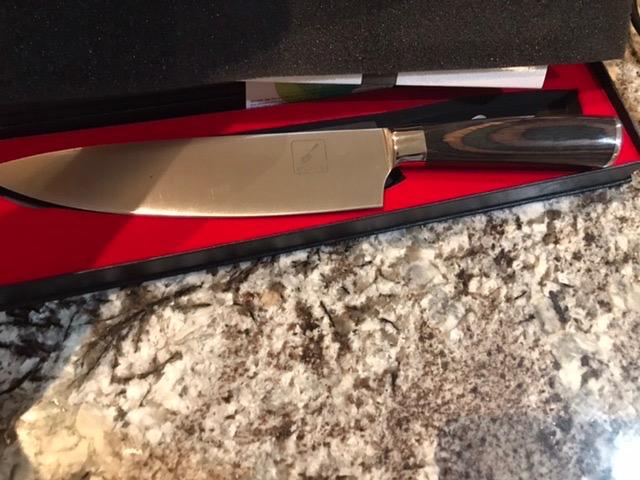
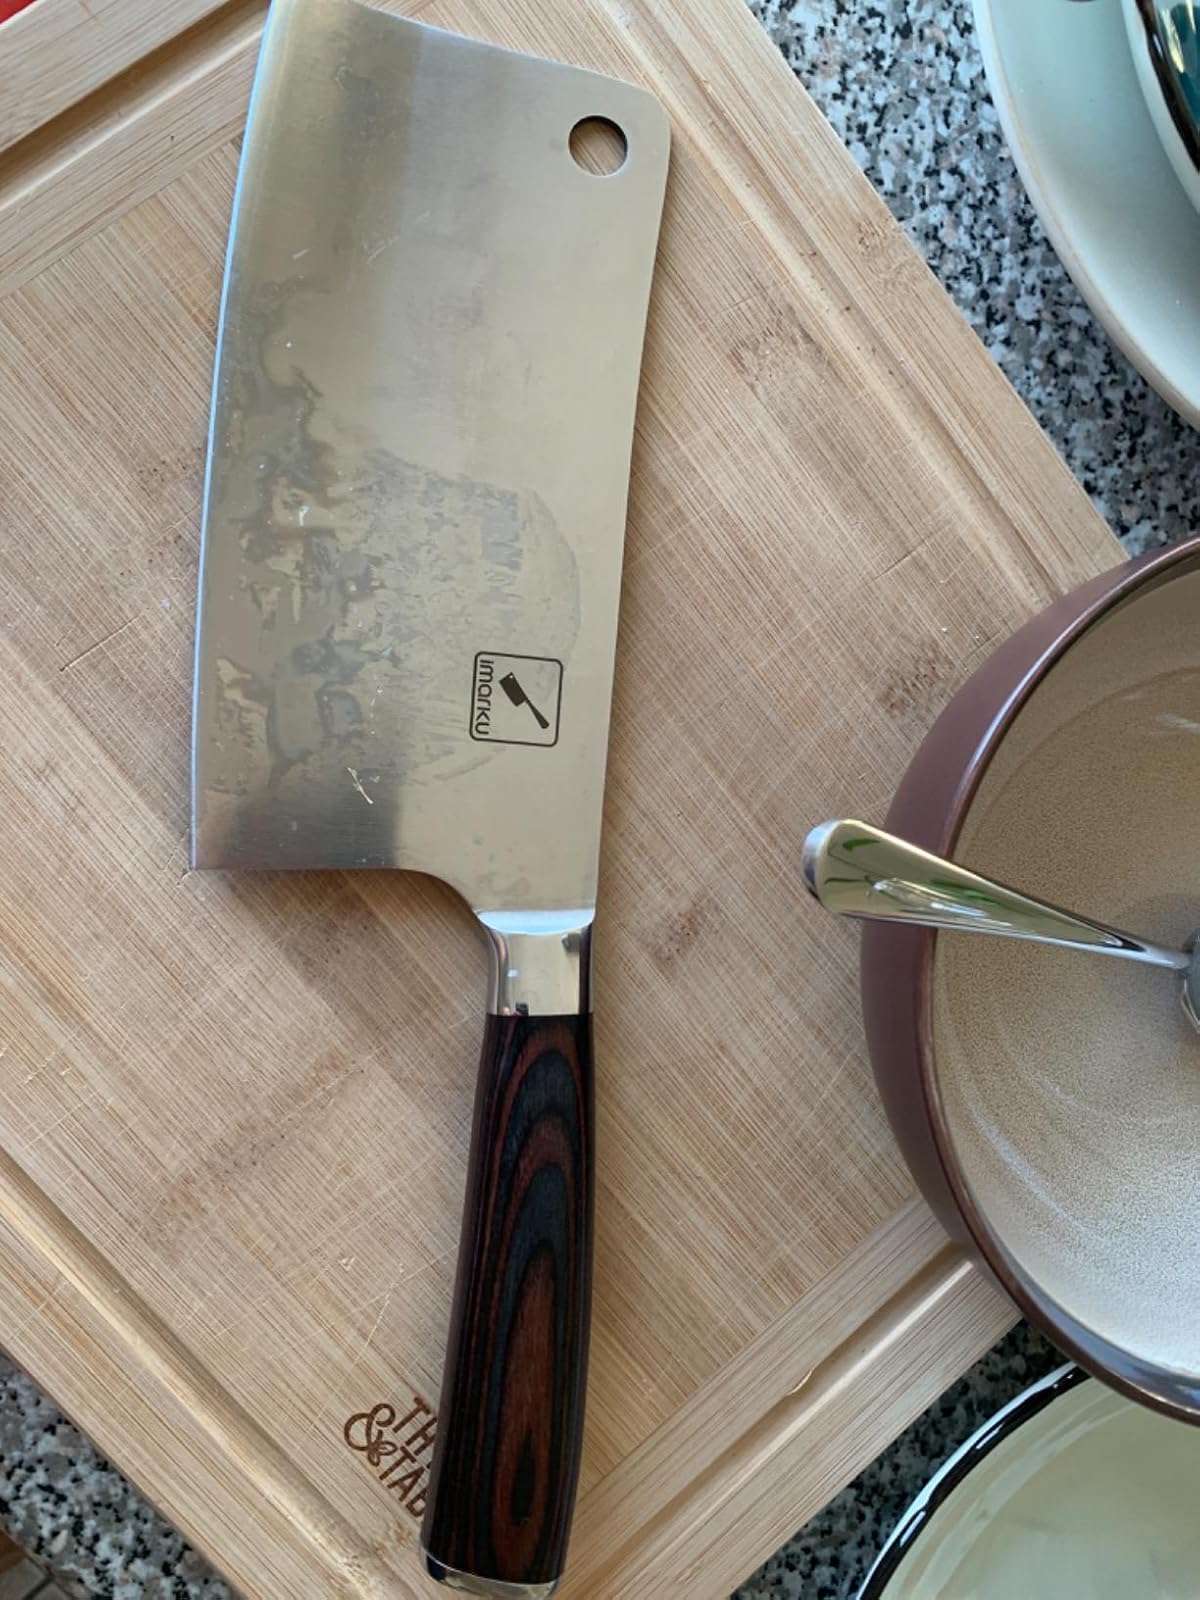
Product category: items_knife
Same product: no